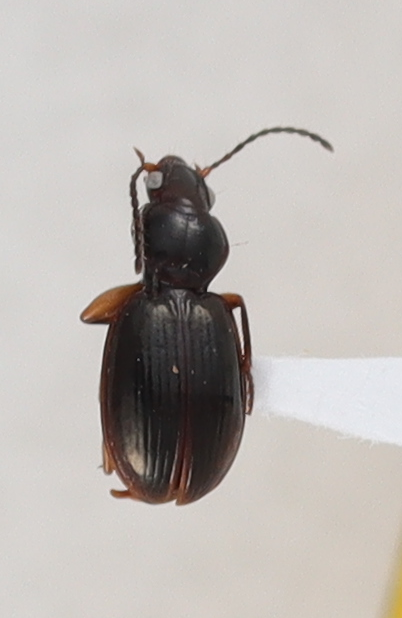
Scientific name: Mecyclothorax konanus
Plot: 6
Trap: W
Collected: 20240424